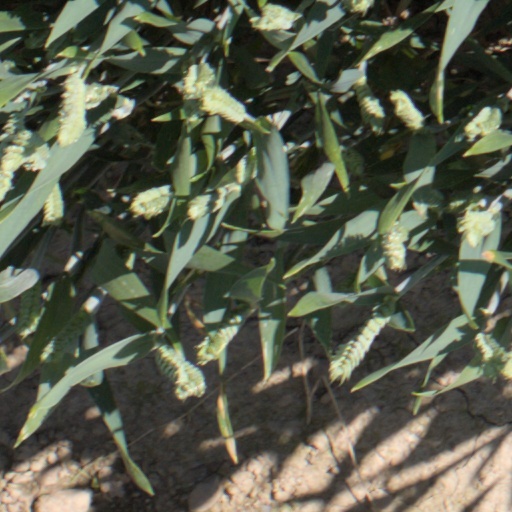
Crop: wheat